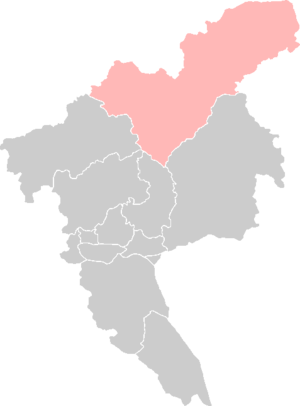
Conghua est ville-district placée sous la juridiction de la ville sous-provinciale de Canton.